Transformer types

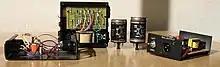
Five audio transformers for various line level purposes. The two black boxes on the left contain 1:1 transformers for splitting signals, balancing unbalanced signals, or isolating two different AC ground systems to eliminate buzz and hum. The two cylindrical metal cases fit into octal sockets; each one contains a 1:1 line transformer, the first is rated at 60 ohms, the second is rated at 15,000 ohms. On the far right is a DI unit; its 12:1 transformer (with yellow insulation) changes a high impedance unbalanced input to a low impedance balanced output.

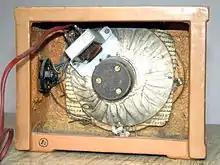
Loudspeaker transformer in old radio

Audio transformers are those specifically designed for use in audio circuits to carry audio signal. They can be used to block radio frequency interference or the DC component of an audio signal, to split or combine audio signals, or to provide impedance matching between high impedance and low impedance circuits, such as between a high impedance tube (valve) amplifier output and a low impedance loudspeaker, or between a high impedance instrument output and the low impedance input of a mixing console. Audio transformers that operate with loudspeaker voltages and current are larger than those that operate at microphone or line level, which carry much less power. Bridge transformers connect 2-wire and 4-wire communication circuits.